Surge (Marvel Comics)

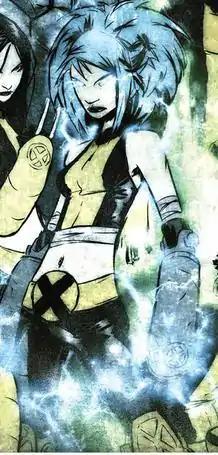
Surge as depicted in "New X-Men" #43 (December 2007). Art by Skottie Young.

Surge (Noriko "Nori" Ashida) is a superhero appearing in the American comic books published by Marvel Comics. The character is depicted as a mutant, a member of the student body of the Xavier Institute, and a member of the former New Mutants squad. She maintained her powers post M-Day and was the leader of the New X-Men.